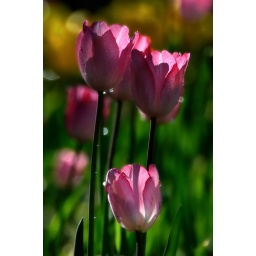
Taken at tulips field of a famous flower graden in Tao-Yuan County, Taiwan.(DSC_4689BBBQA)